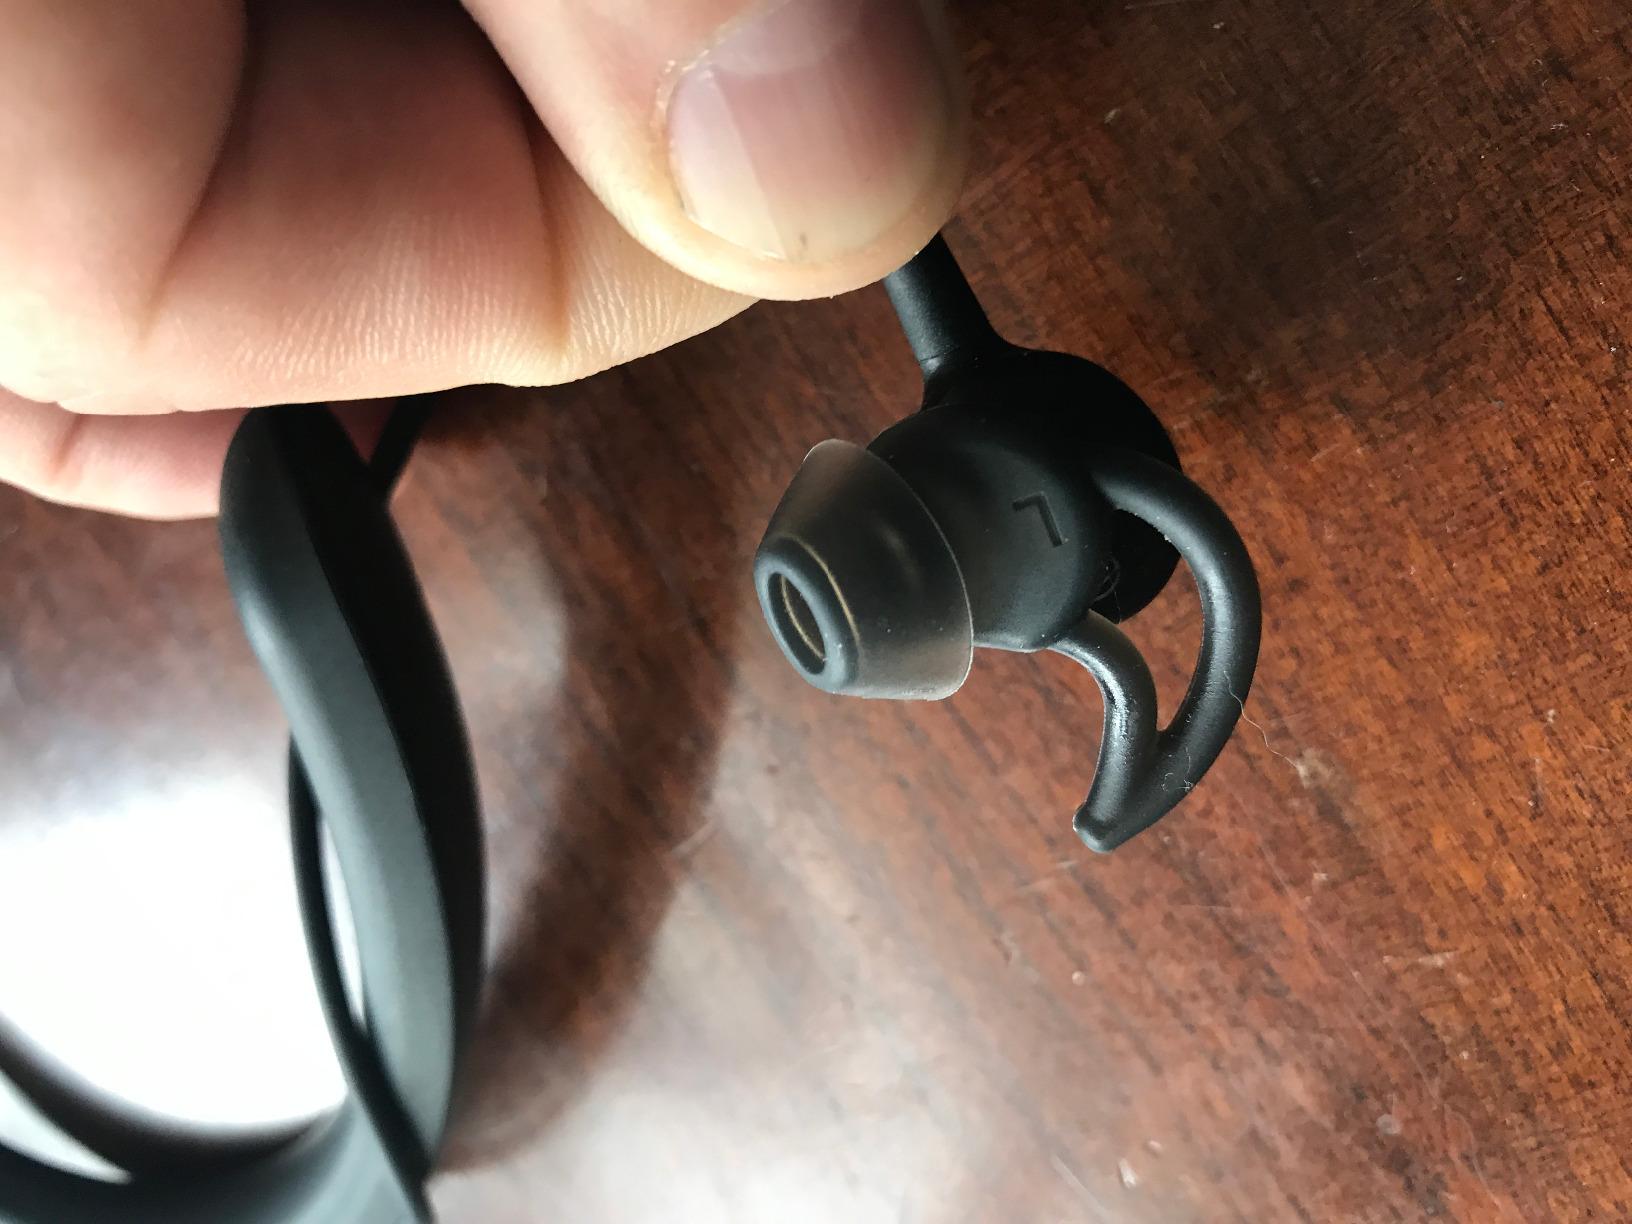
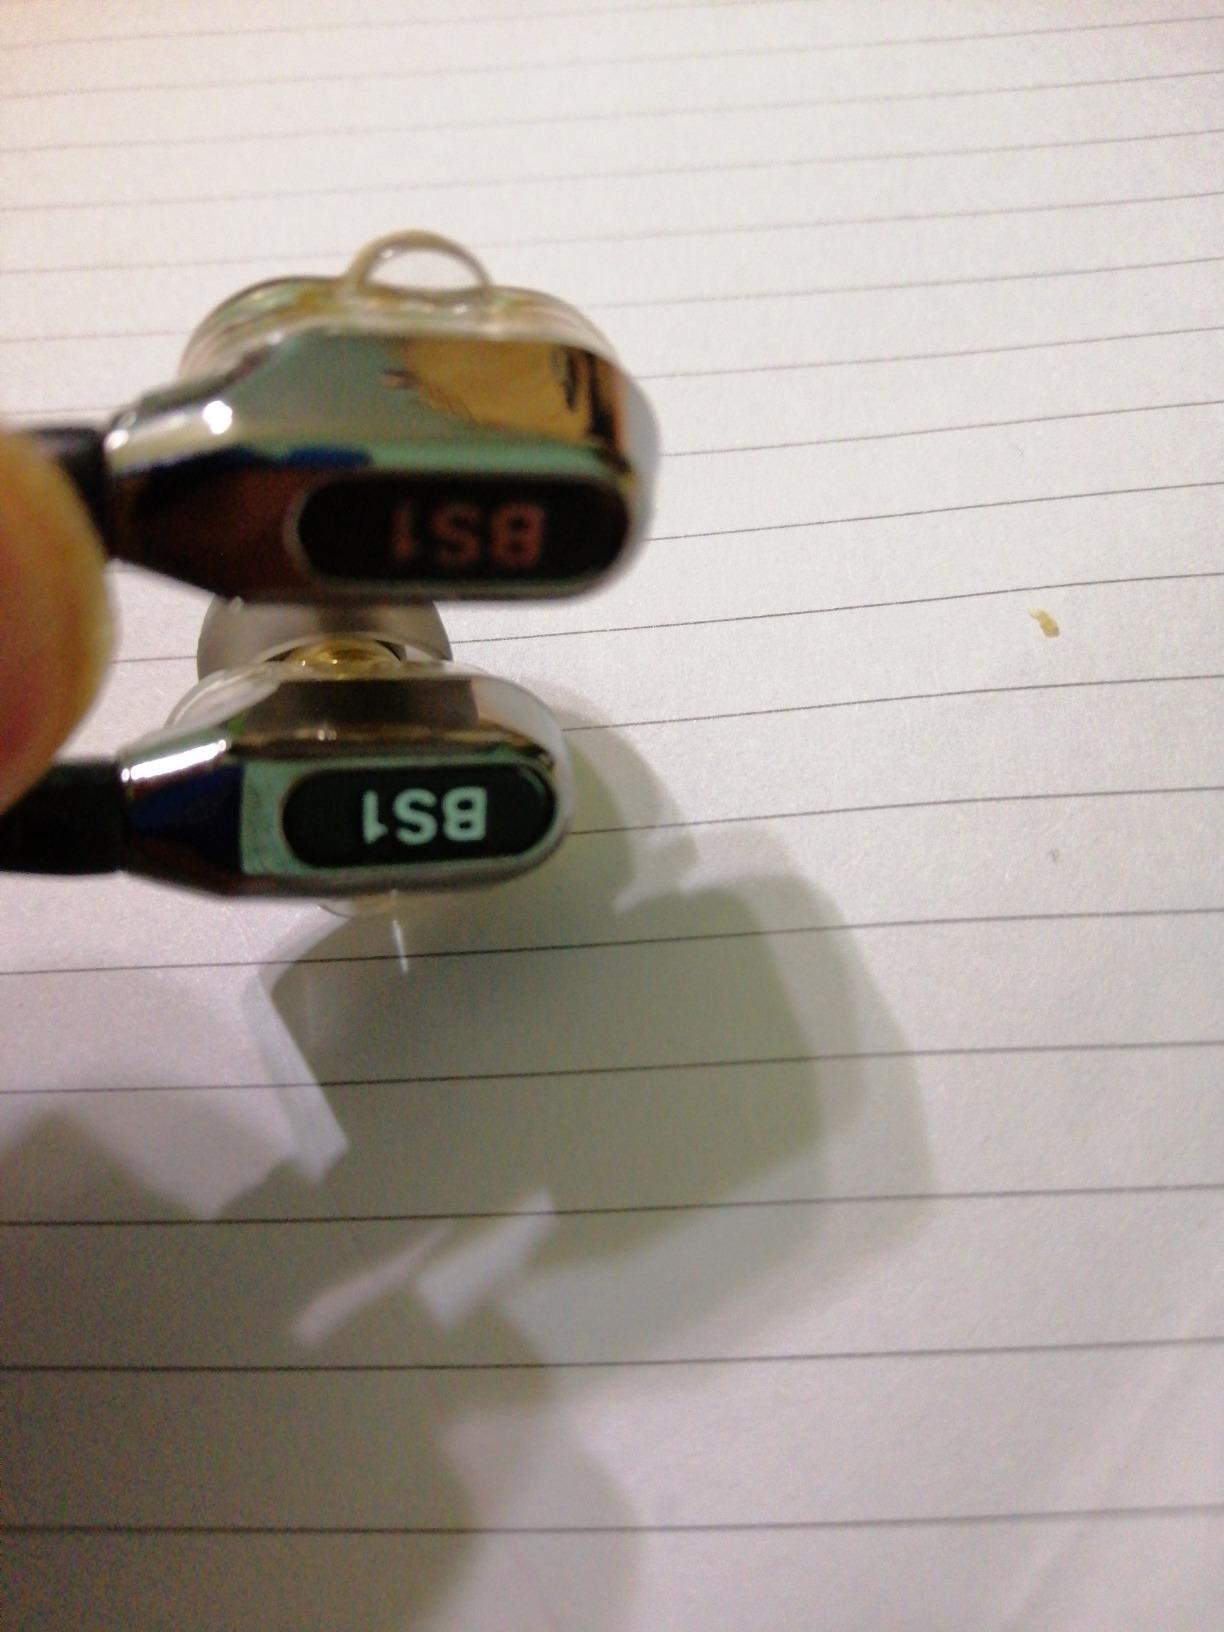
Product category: headphones
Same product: no